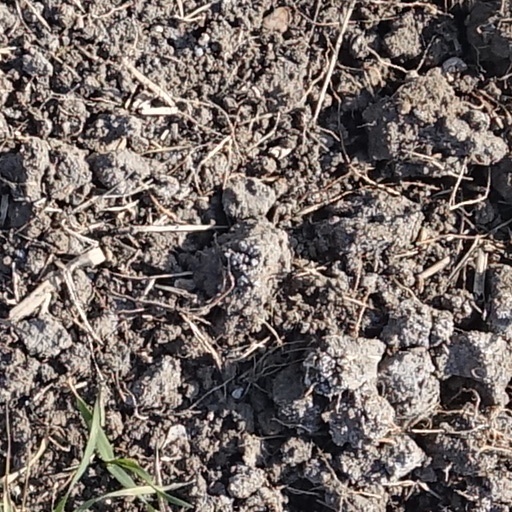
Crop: wheat